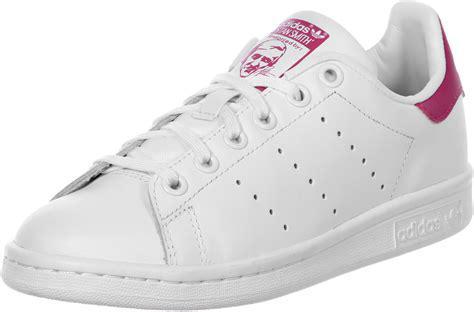
Brand: adidas
Model: Originals Stan Smith